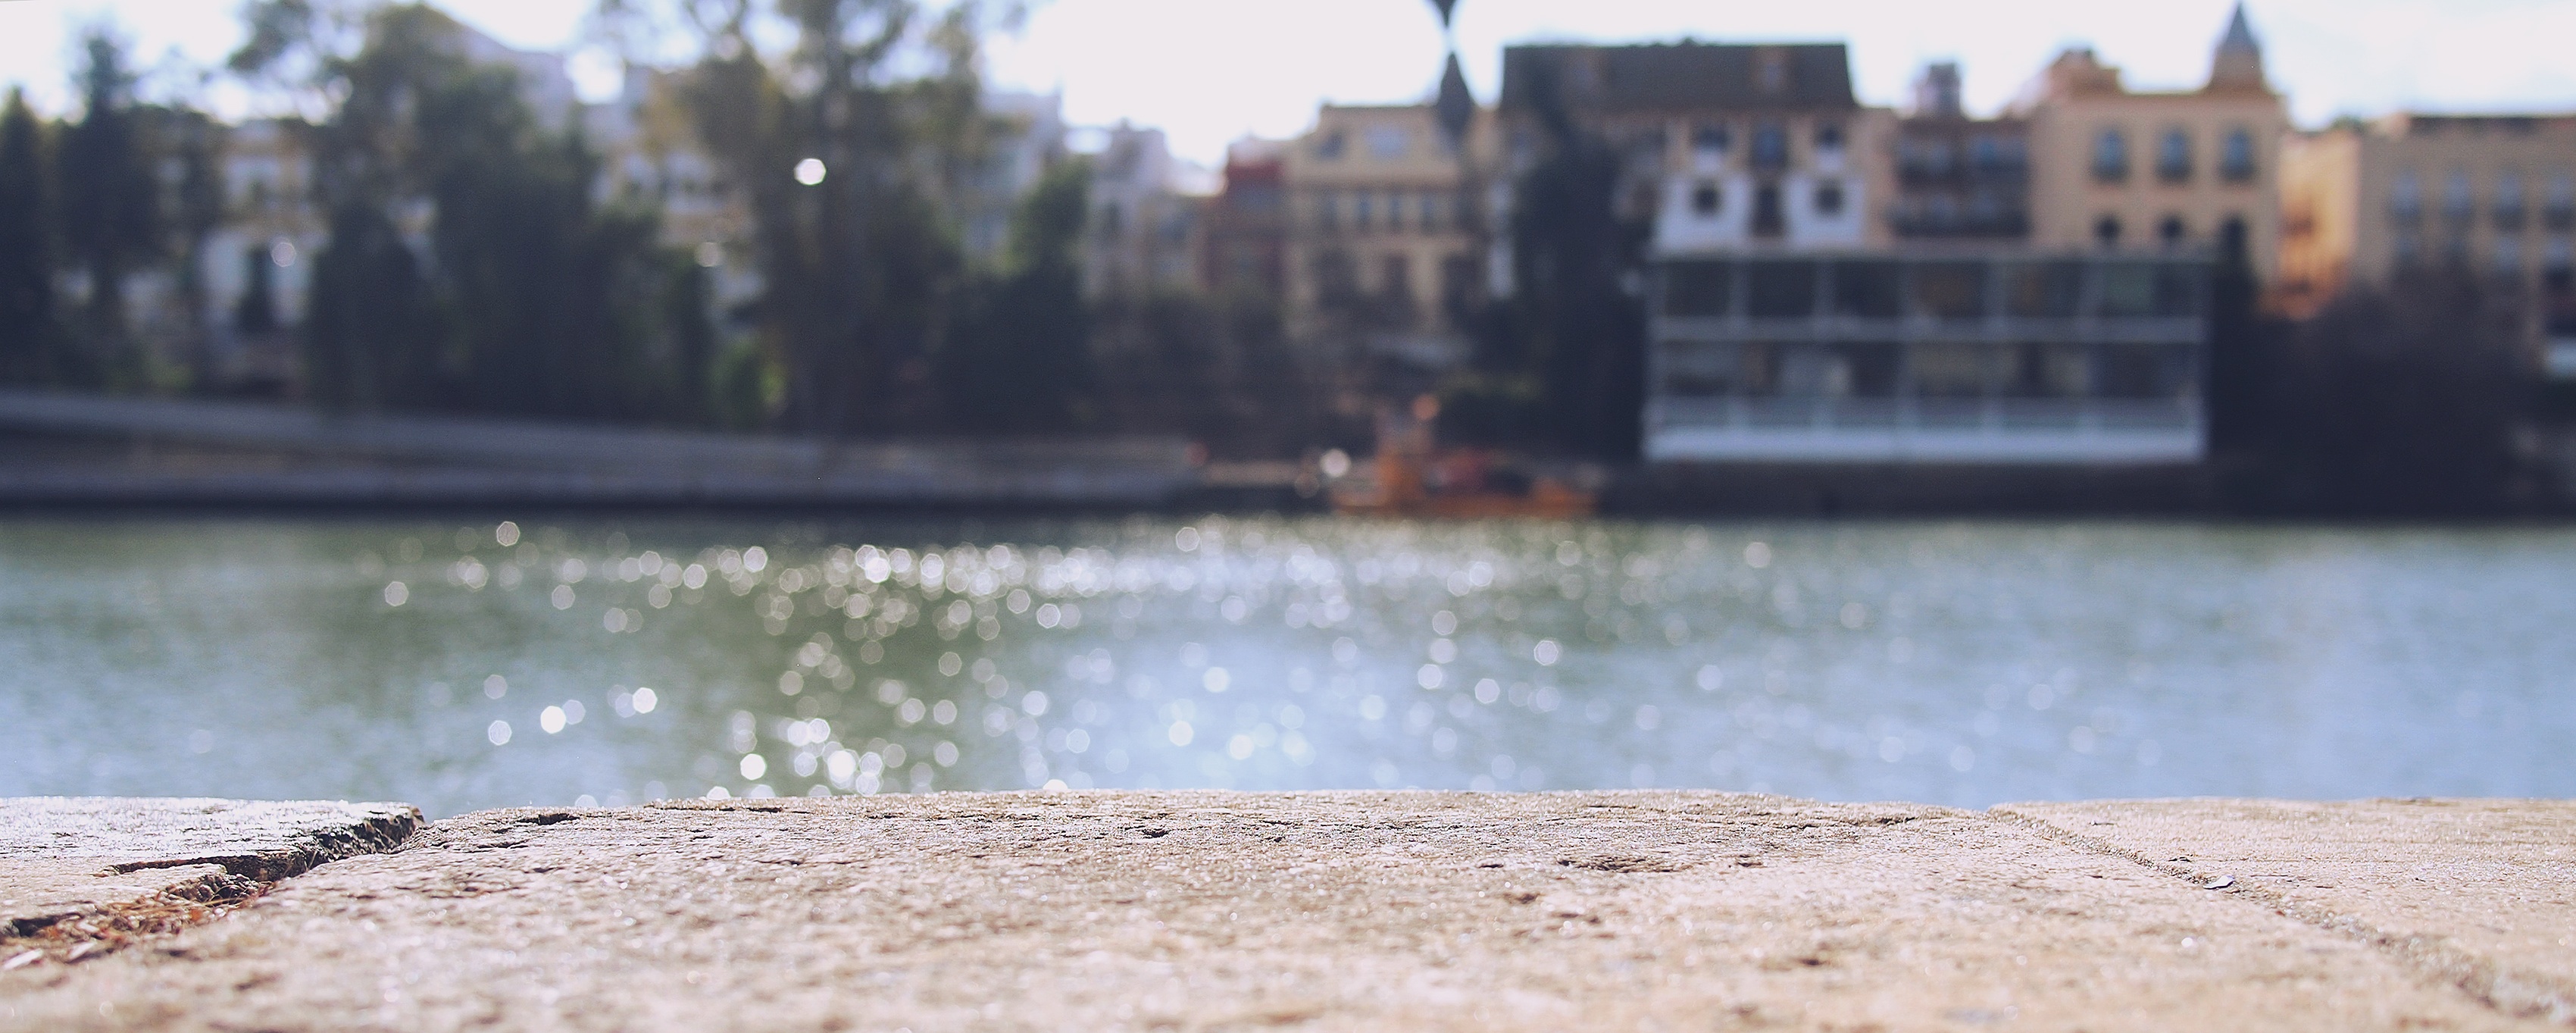
sea, water, morning, river, reflection, waterway, body of water